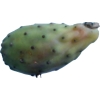
Label: cactus_fruit_green